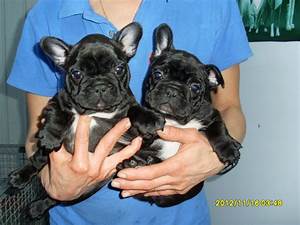
Label: cane